Equipment rental

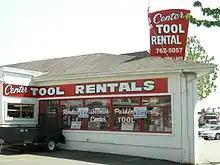
Tool rental shop for consumers

Equipment rental, or plant hire, is a service industry providing machinery, equipment and tools for a limited period of time to final users, mainly to general contractors but also to industry and individual consumers. Renting can be defined as paying someone for the use of something for temporary or short-term purposes.